Pugettia producta

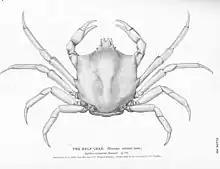
Female northern kelp crab with broadened carapace.

Northern kelp crabs are herbivores with seasonal preferences. In the summer months when algae is prevalent, they eat nearly exclusively algae. They eat kelp, rockweed, sargassum, and some types of red algae. Whereas in the winter, they are more carnivorous, eating small mussels, barnacles, bryozoans, and hydroids. This seasonal adaptation is an evolutionary advantage when preferred food is scarce.